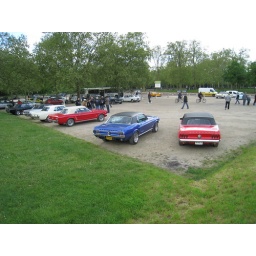
but the Ford Fairlane 500 and the sky blue Cox came in undeterred as did the white Mercedes.